WakeMed Soccer Park

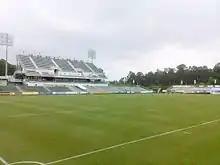
East stand of the renovated stadium as seen in 2014

In November 2011, the Town of Cary kicked off a $6.3 million expansion project. The finished expansion added 3,000 permanent seats to the 7,000-seat stadium, 1,500 of the seats going to the north end zone and the other 1,500 to upper-level stands on the east side of the stadium.